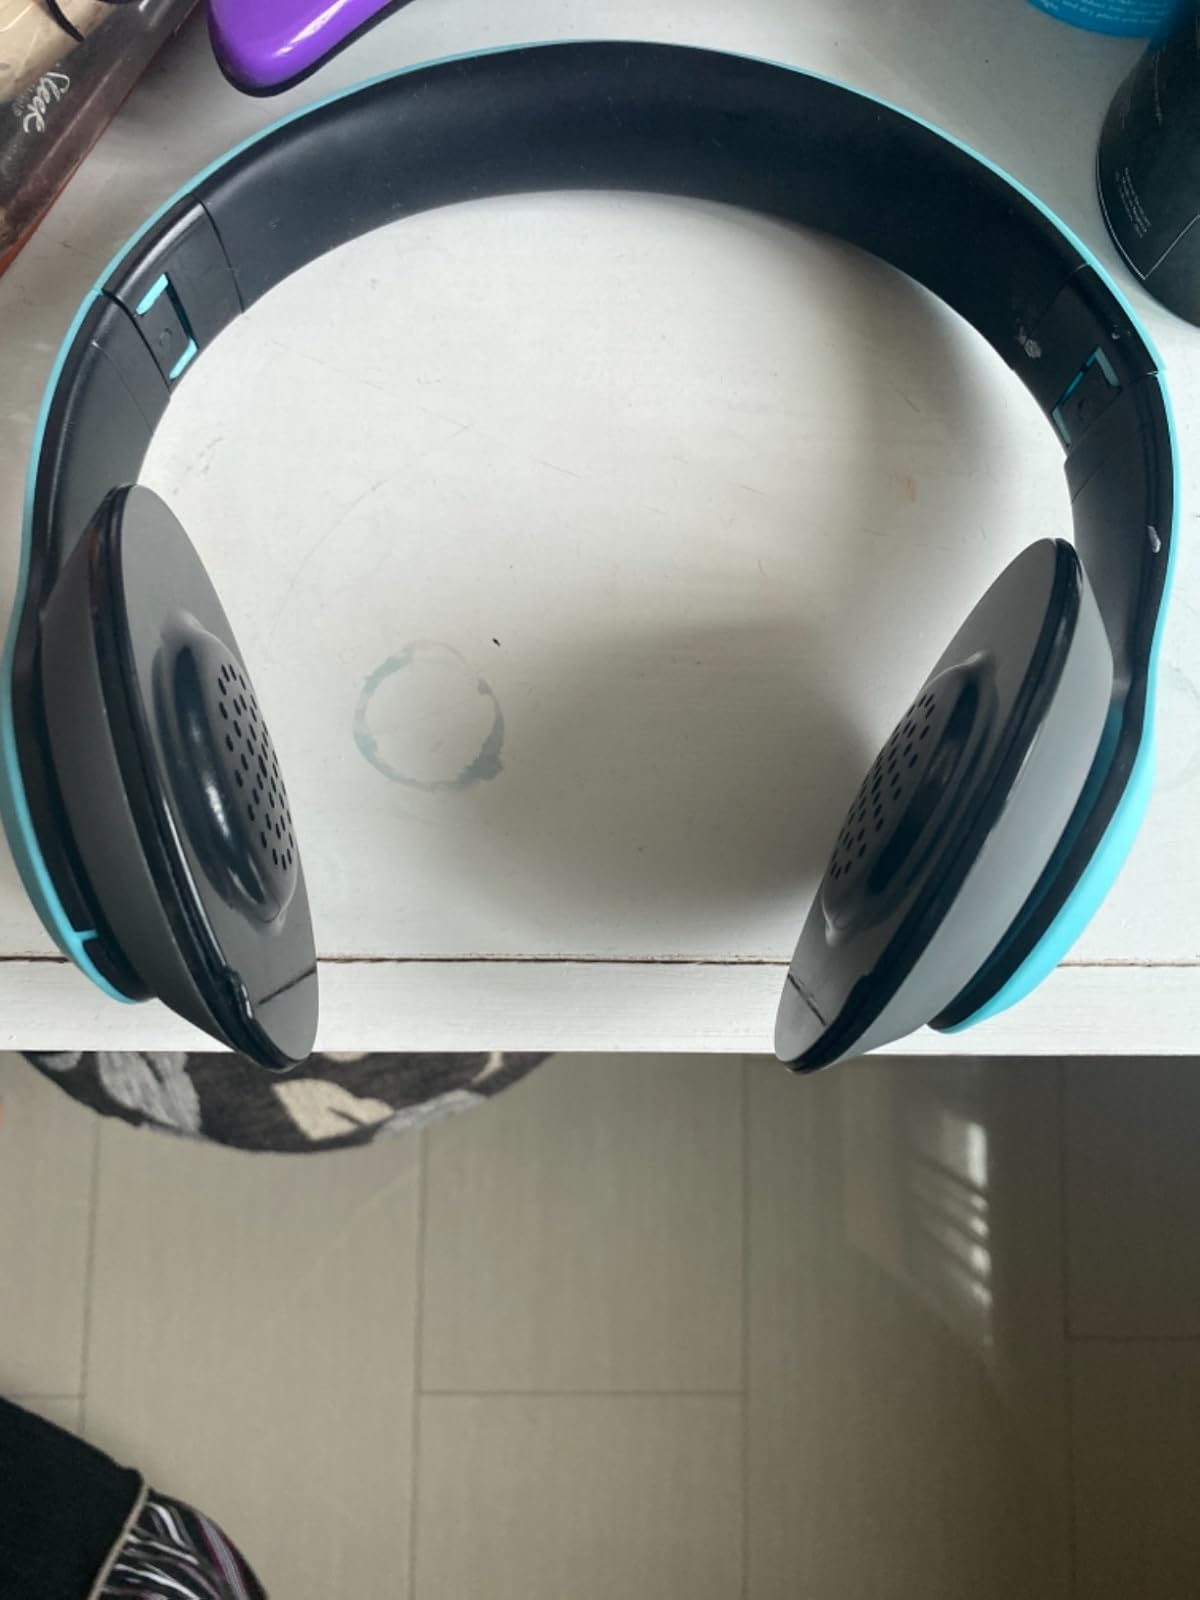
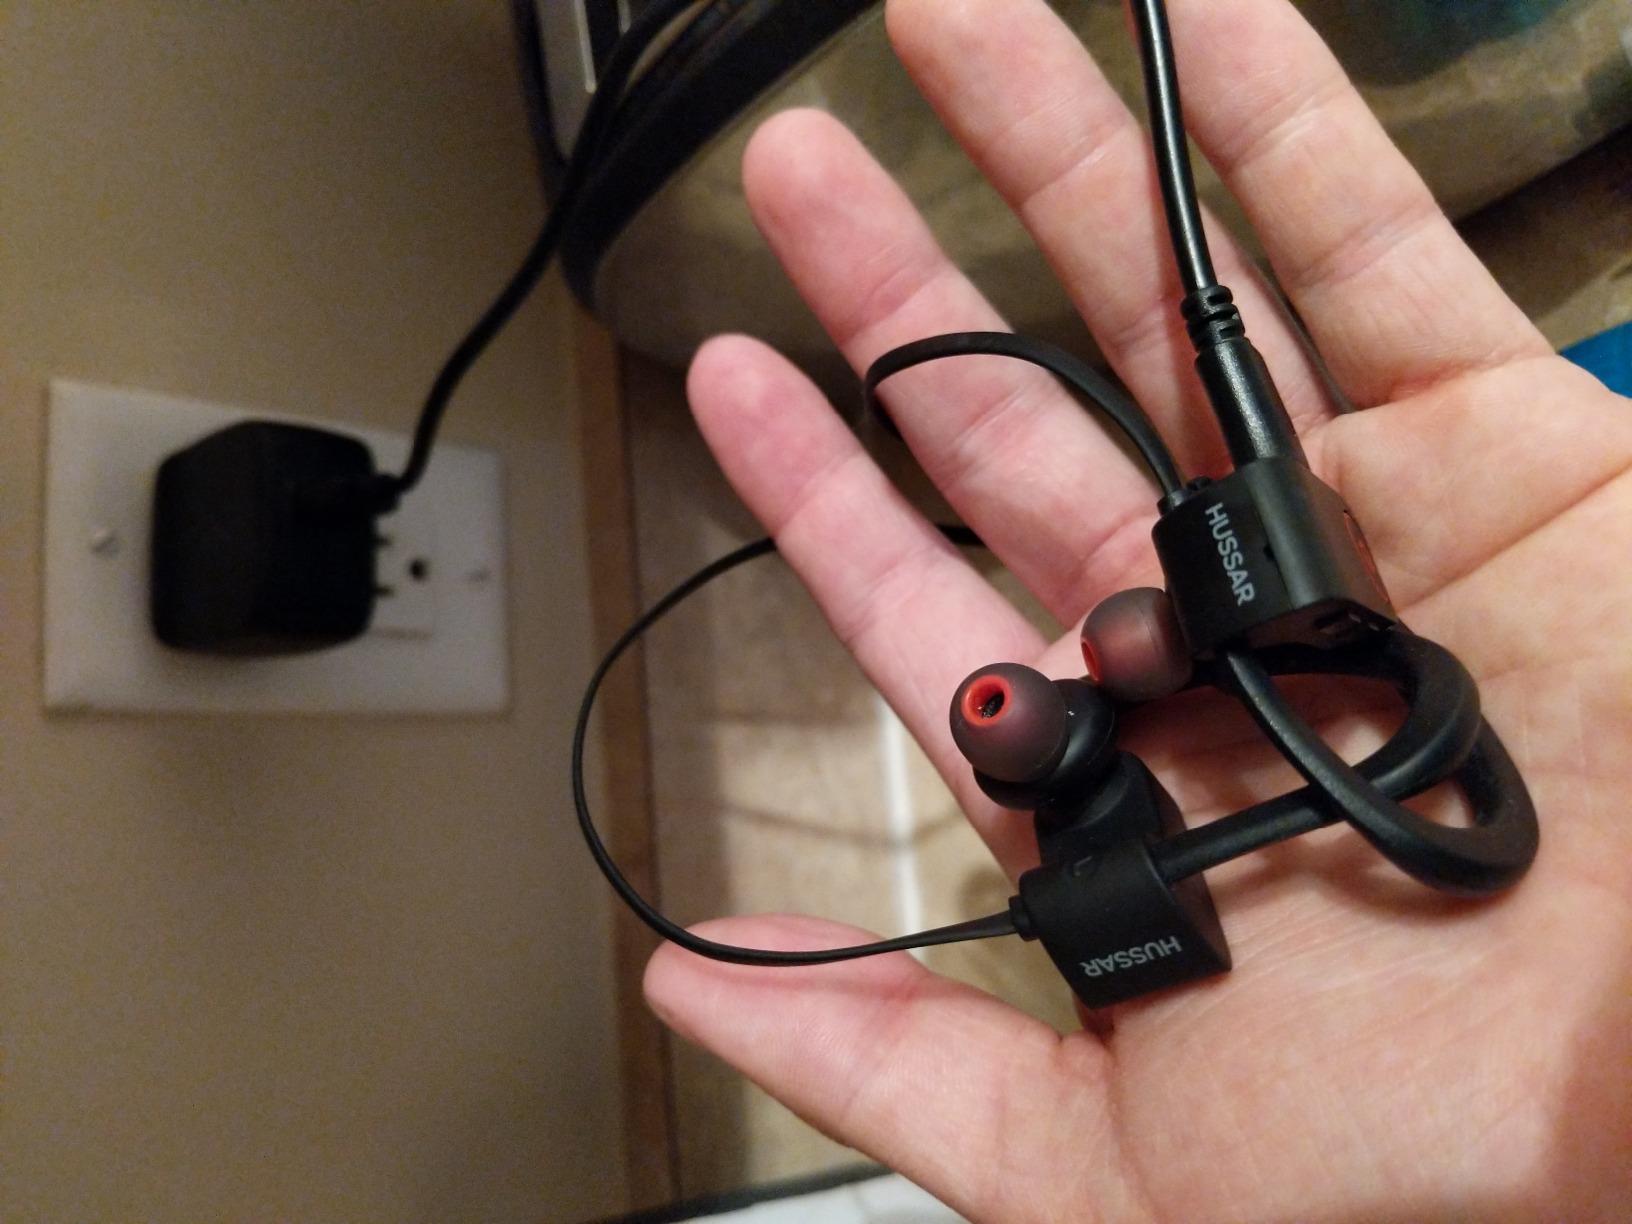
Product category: headphones
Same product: no